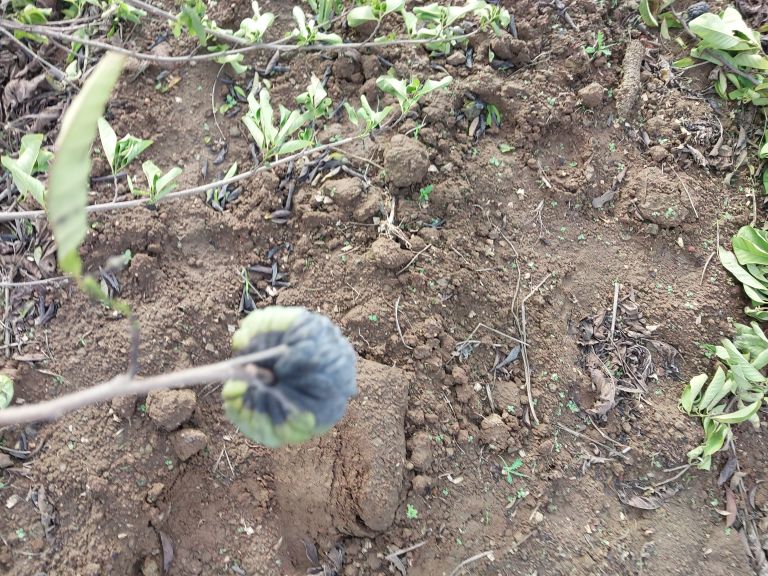
Disease label: Blank Canker